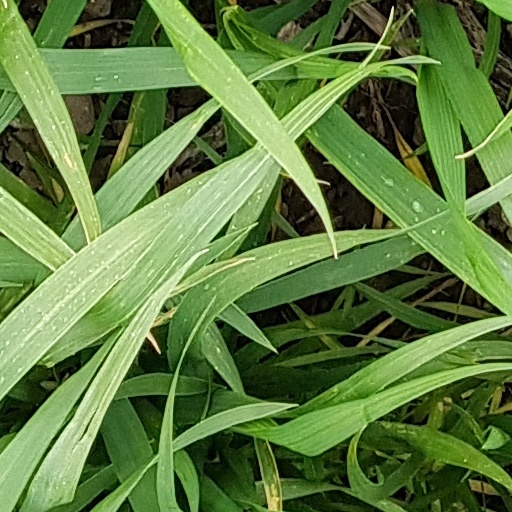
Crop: wheat